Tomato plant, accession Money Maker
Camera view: horizontal (90 deg, fisheye); turntable rotation: 90 degrees
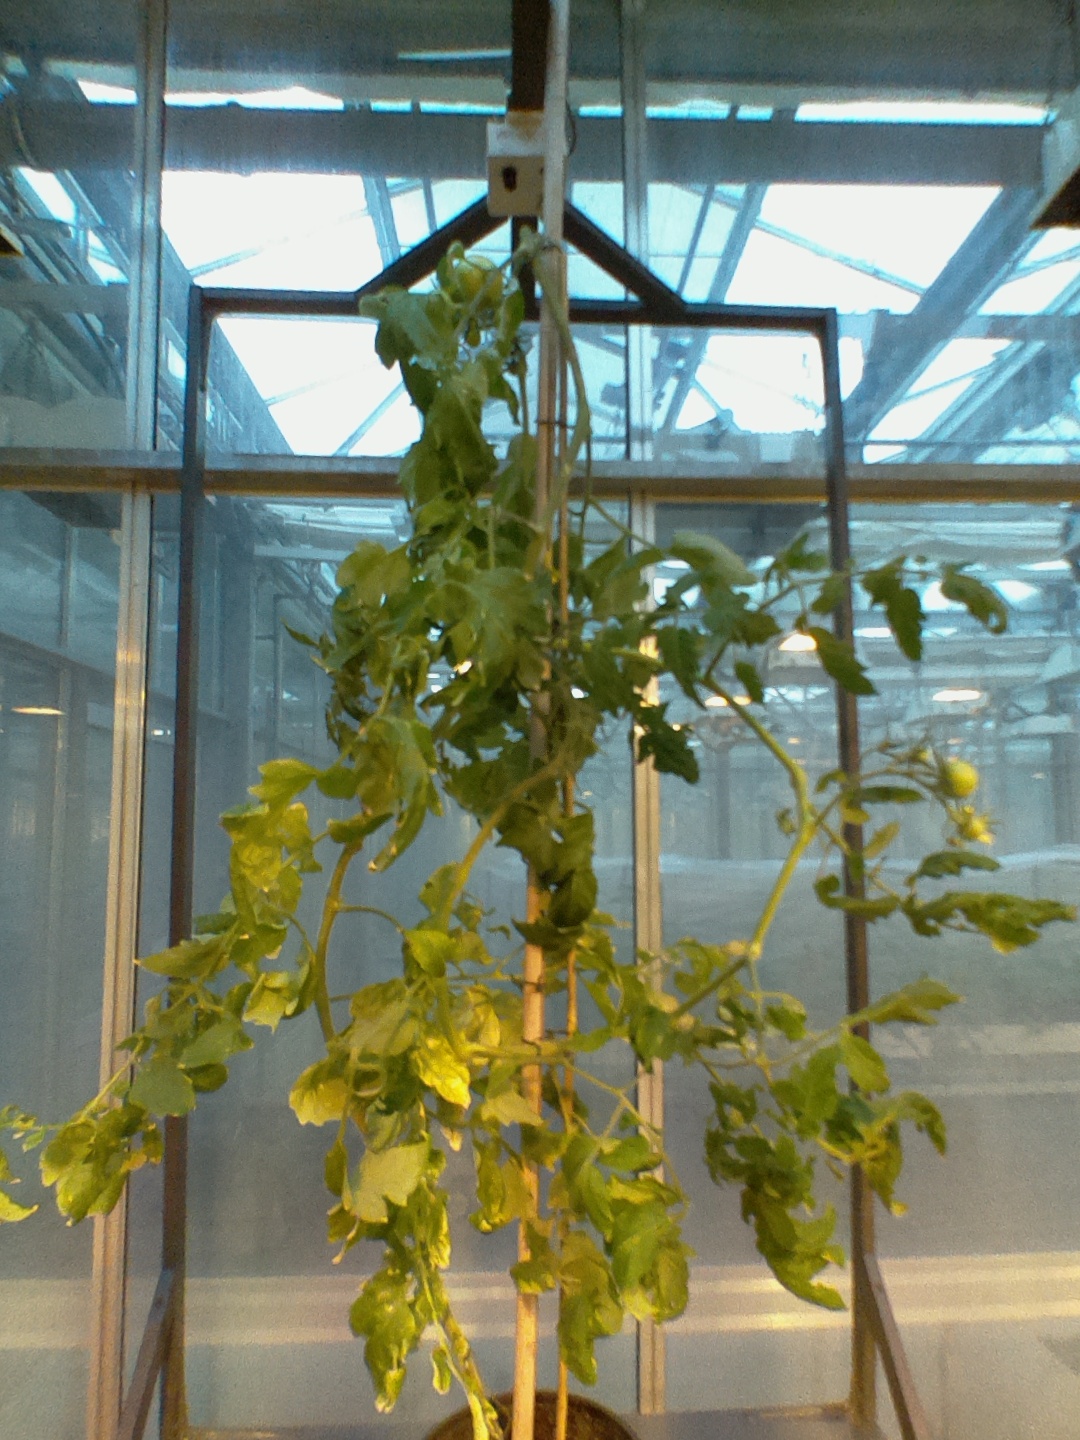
BBCH growth stage 76: 60%-70% of final fruit size